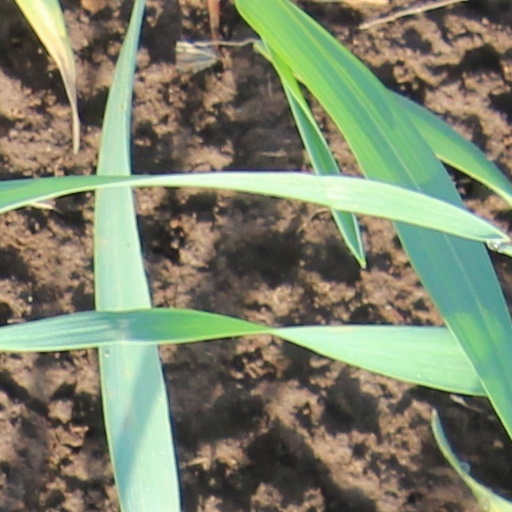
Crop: wheat